Syamala Kumari

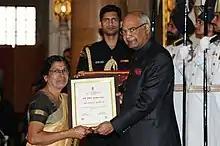
Syamala Kumari receiving the Nari Shatki Puraskar in 2018

She has sold her work outside of her work in the temples. People who want her murals specify a subject and a size. Given the height and width, Syamalakumari would sketch the design and then the colours are applied which gradually build up the completed mural. The work is carried out by not just herself and her husband but their son is involved too. In addition to the murals she sells her art applied to pottery and to bamboo.